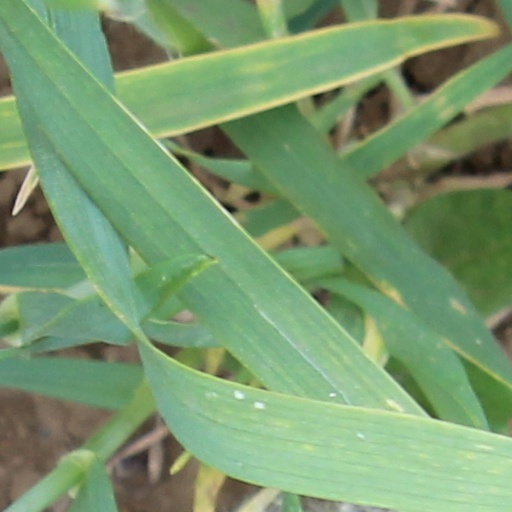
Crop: wheat